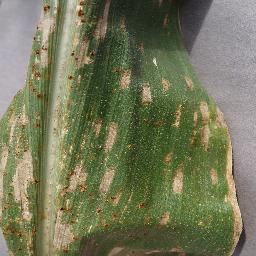
Label: Corn___Cercospora_leaf_spot Gray_leaf_spot